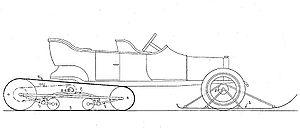
Adolphe Kégreisz, ou Kégresse, né le 20 juin 1879 à Héricourt et mort le 9 février 1943 à Croissy-sur-Seine, est un ingénieur français.